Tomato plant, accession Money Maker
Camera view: horizontal (90 deg, fisheye); turntable rotation: 240 degrees
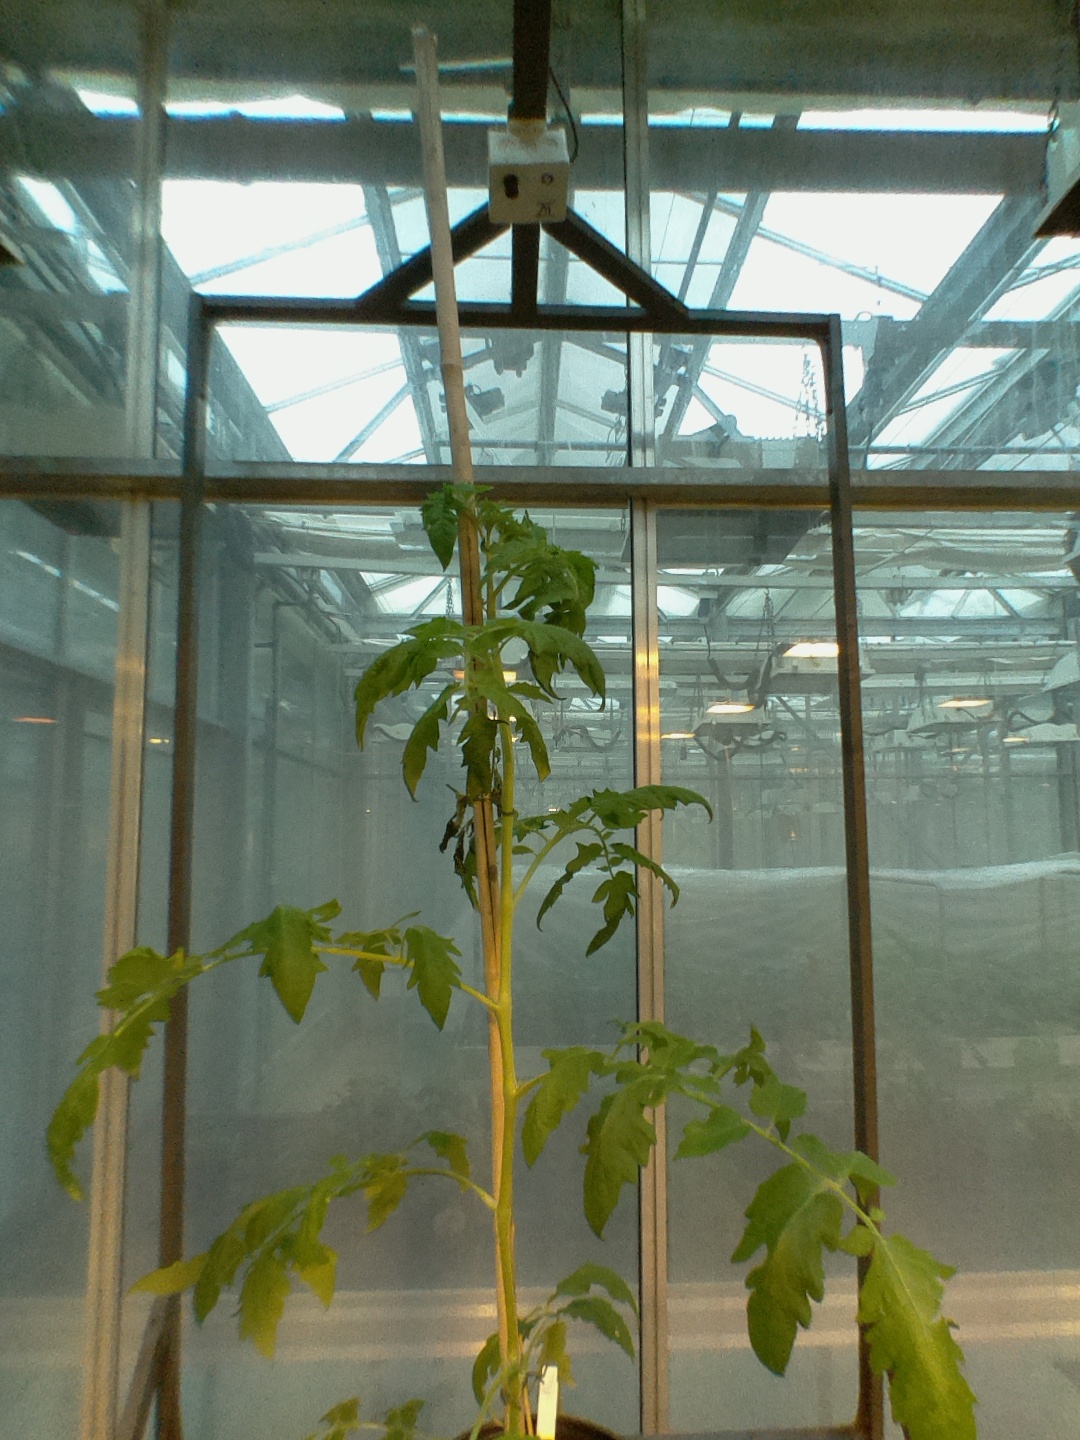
BBCH growth stage 16: 12 of true leaves visible